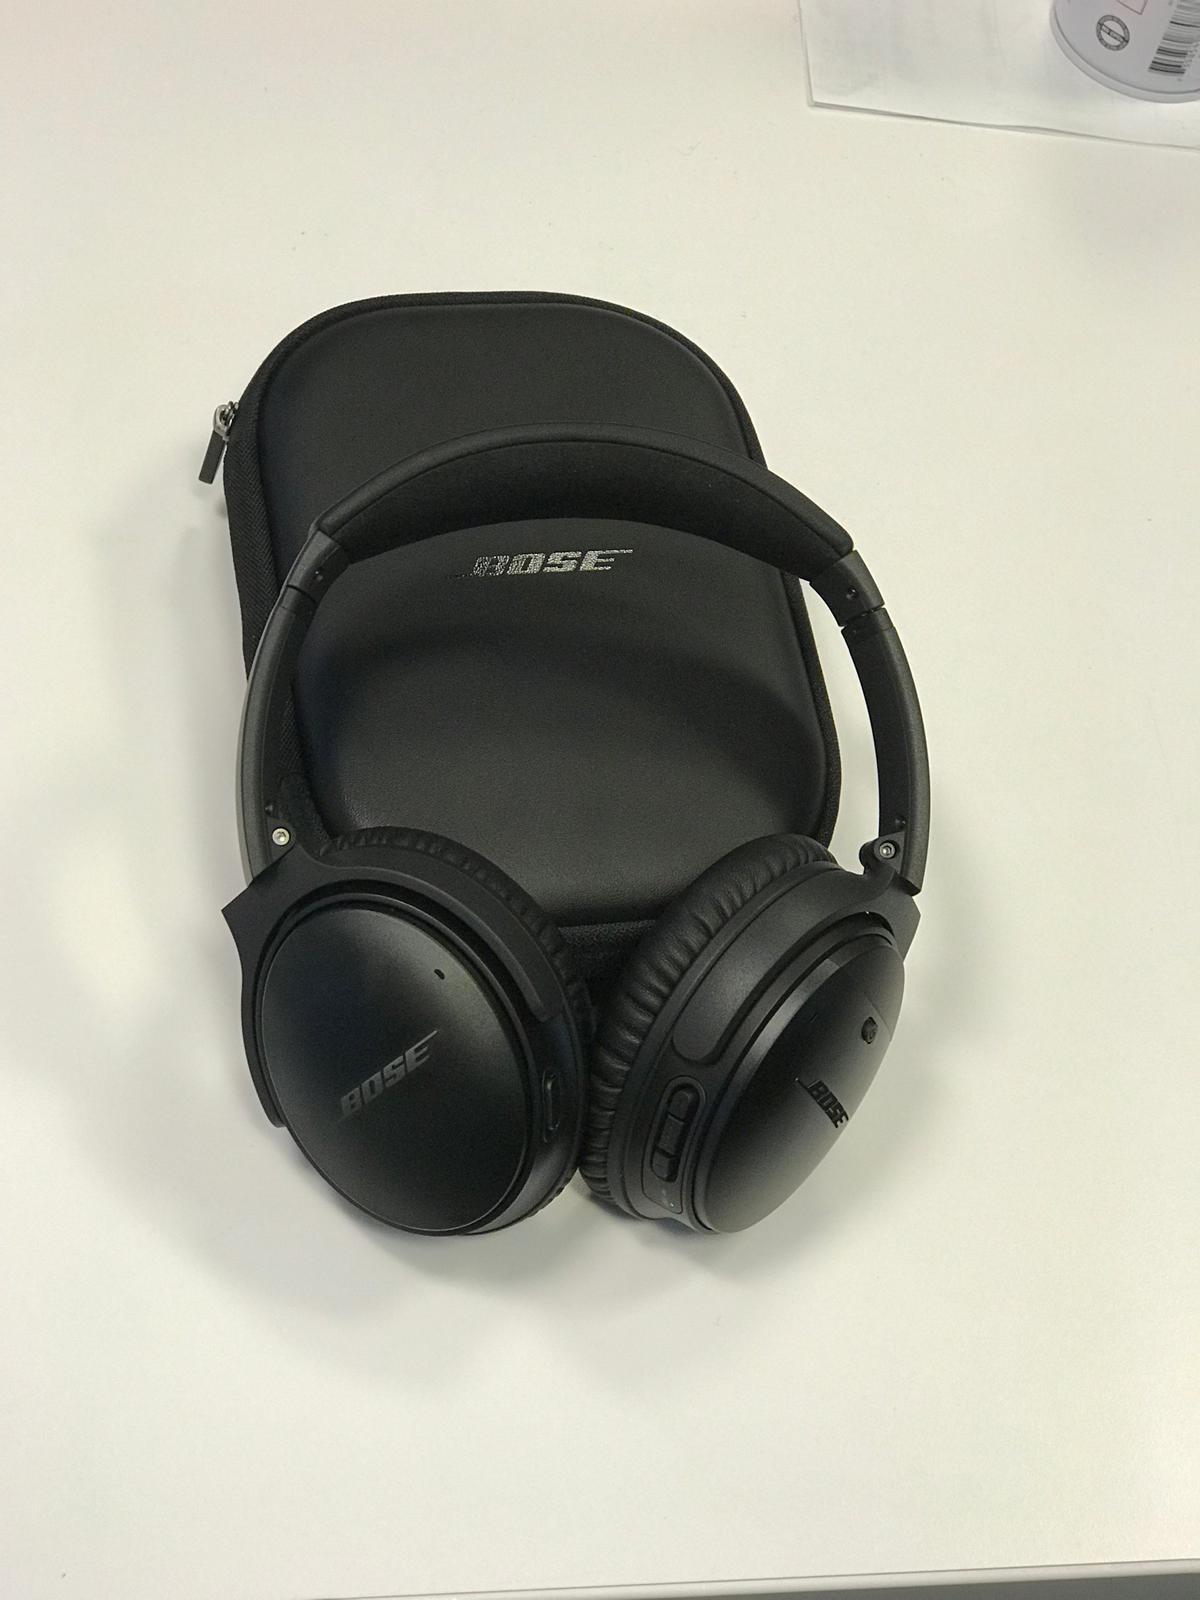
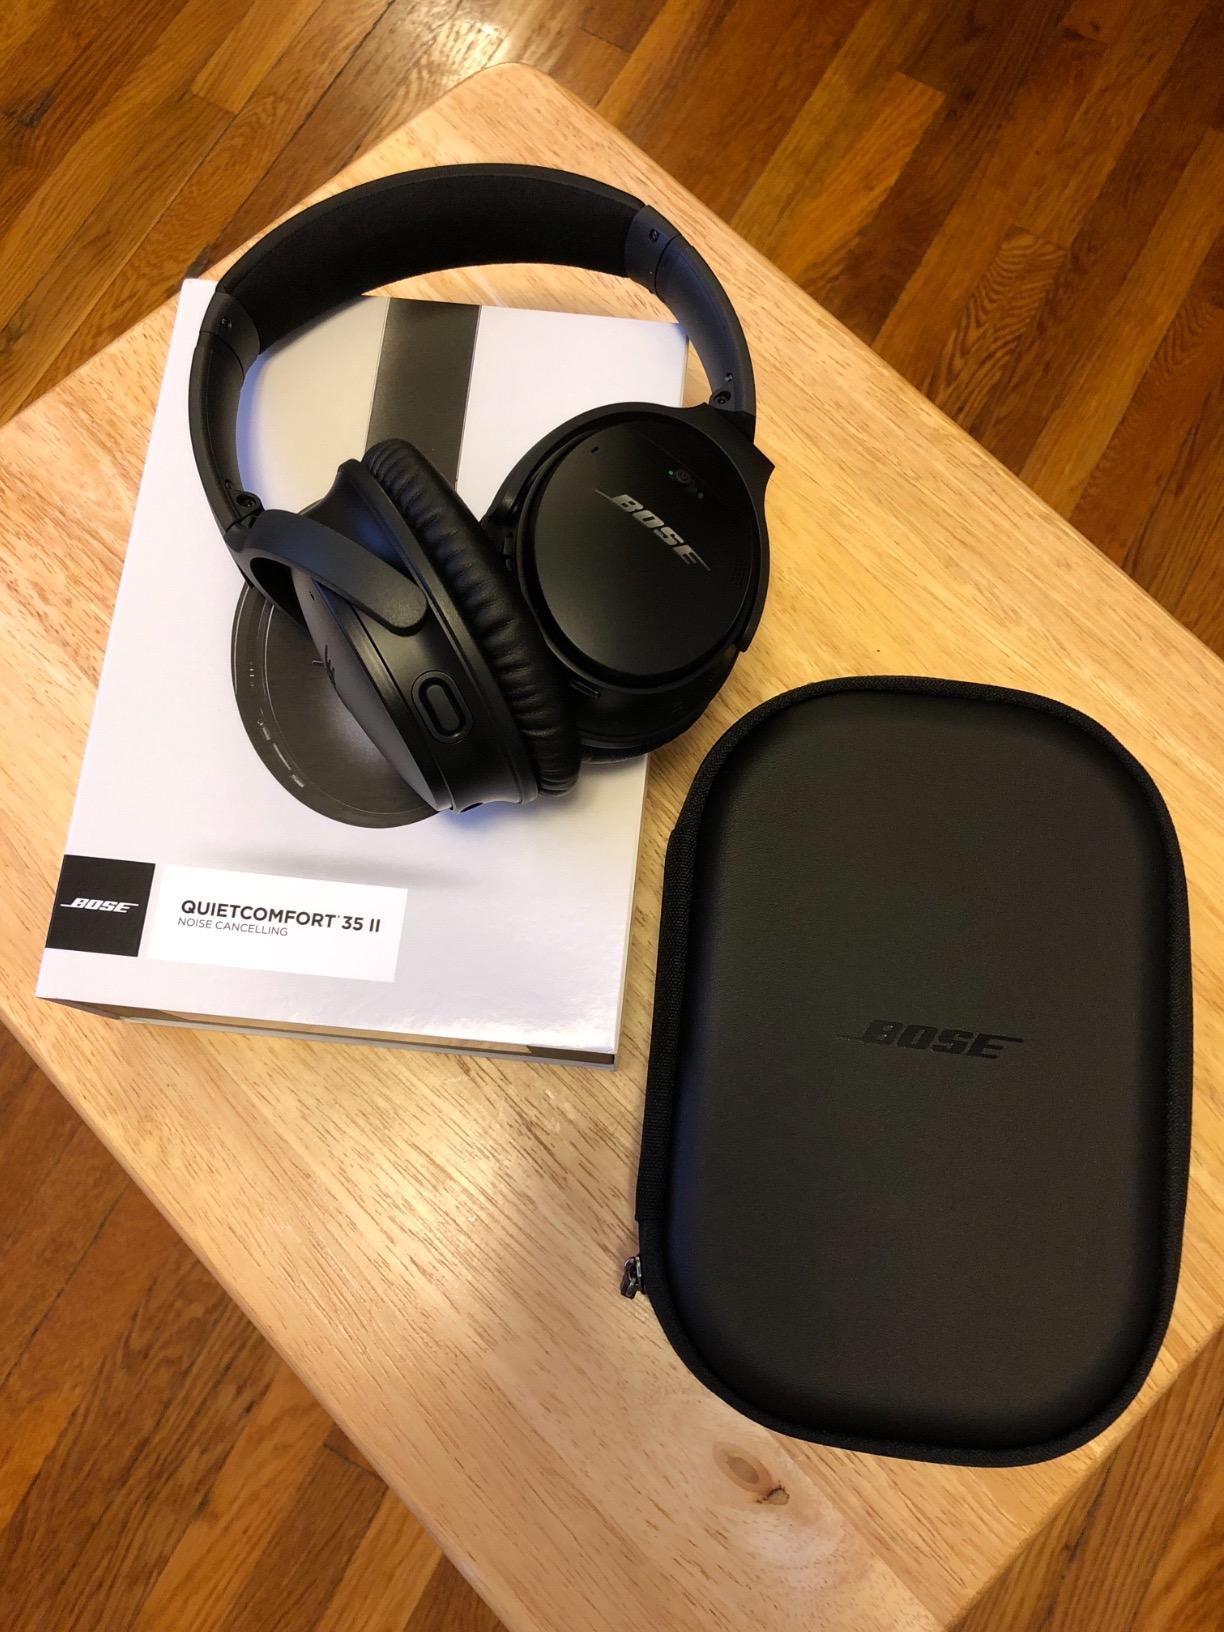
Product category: headphones
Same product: yes